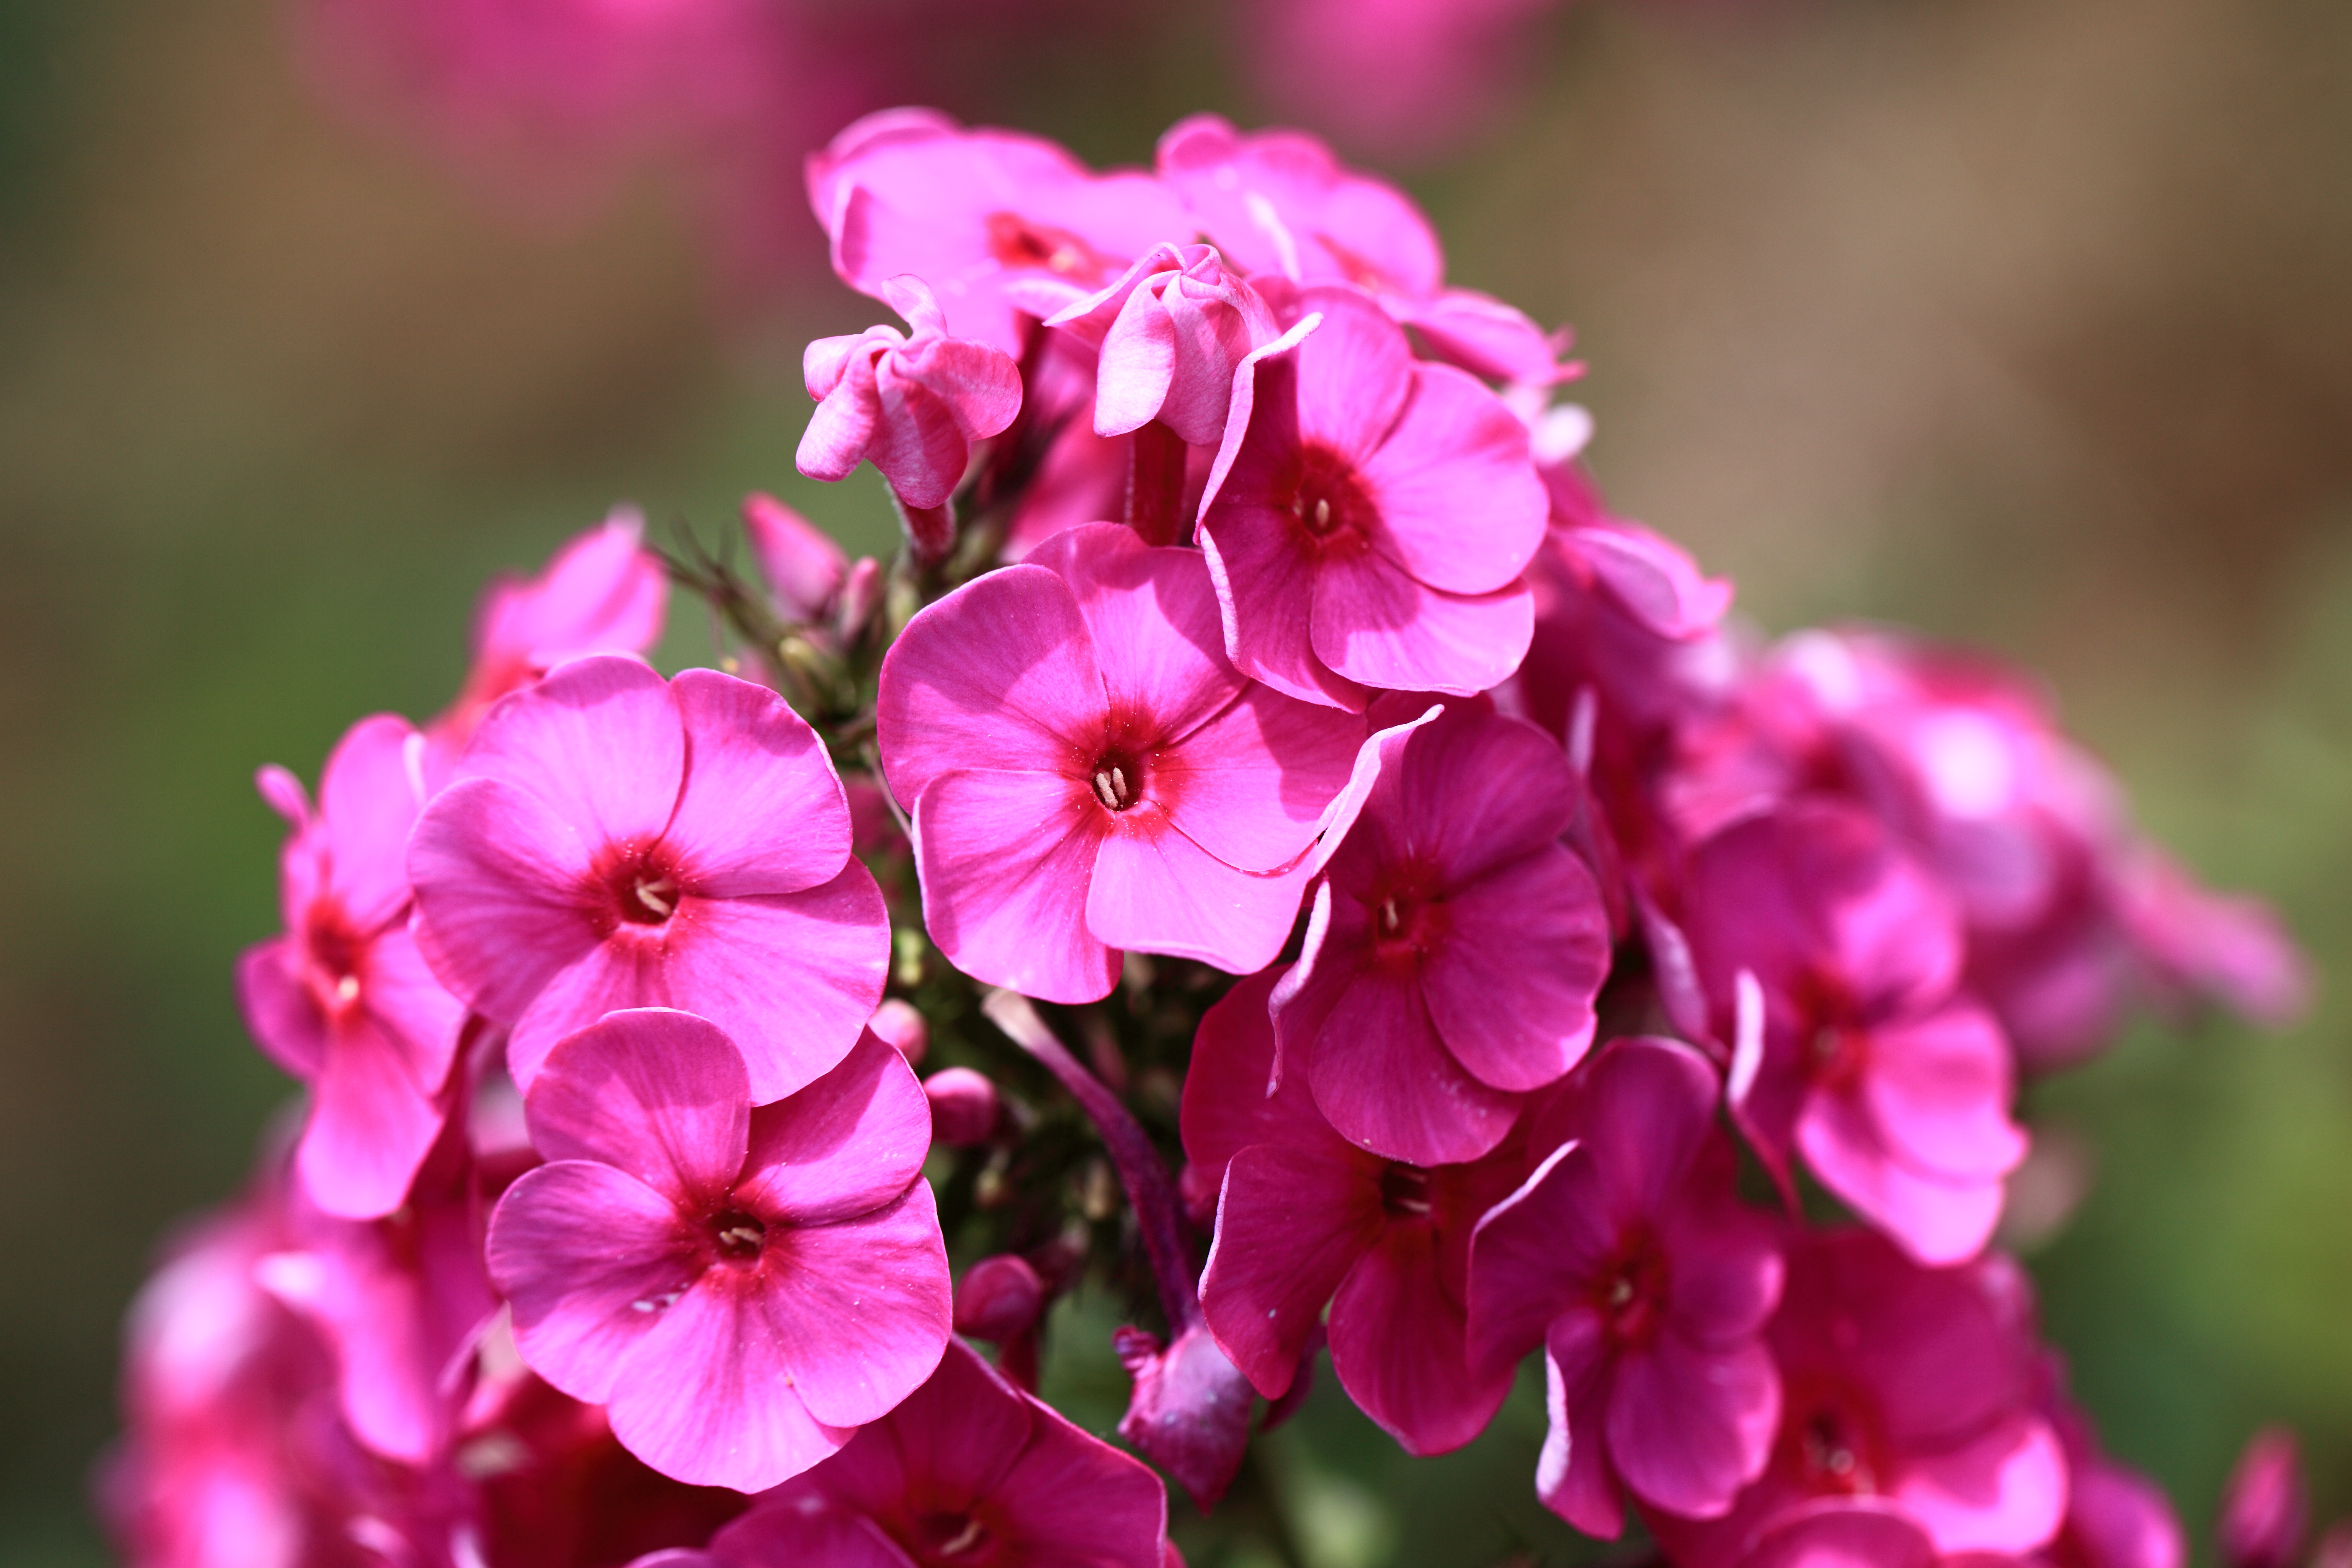
blossom, plant, leaf, flower, petal, high, botany, pink, flora, wildflower, tokyo, shrub, 5d, hires, markii, hi, res, resolution, kouen, kitayama, higashimurayama, macro photography, flowering plant, annual plant, land plant